Groundhog Day (film)

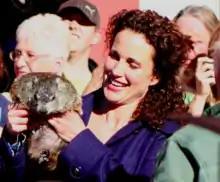
Andie MacDowell with a groundhog on Groundhog Day 2008

1993 was considered the year of the family film. This was seen as a response to criticism of Hollywood for overusing violence and sex in films, as well as a need for feel-good entertainment in a time of recession. As production costs rose, films pitched at both adults and children offered a greater chance being profitable both at the theater and in the ensuing home video rentals. By 1993, the three all-time highest-grossing films in North America were family-oriented: "E.T. the Extra-Terrestrial", "Star Wars", and "Home Alone". Family films encouraged repeat business and offered more opportunities to sell merchandise. Columbia Pictures chairman Mark Canton said that PG-rated films were much more likely to make over $100million, compared to adult-oriented fare. "Groundhog Day" was rated PG, allowing children access with parental permission. The film was seen as a potential sleeper success.